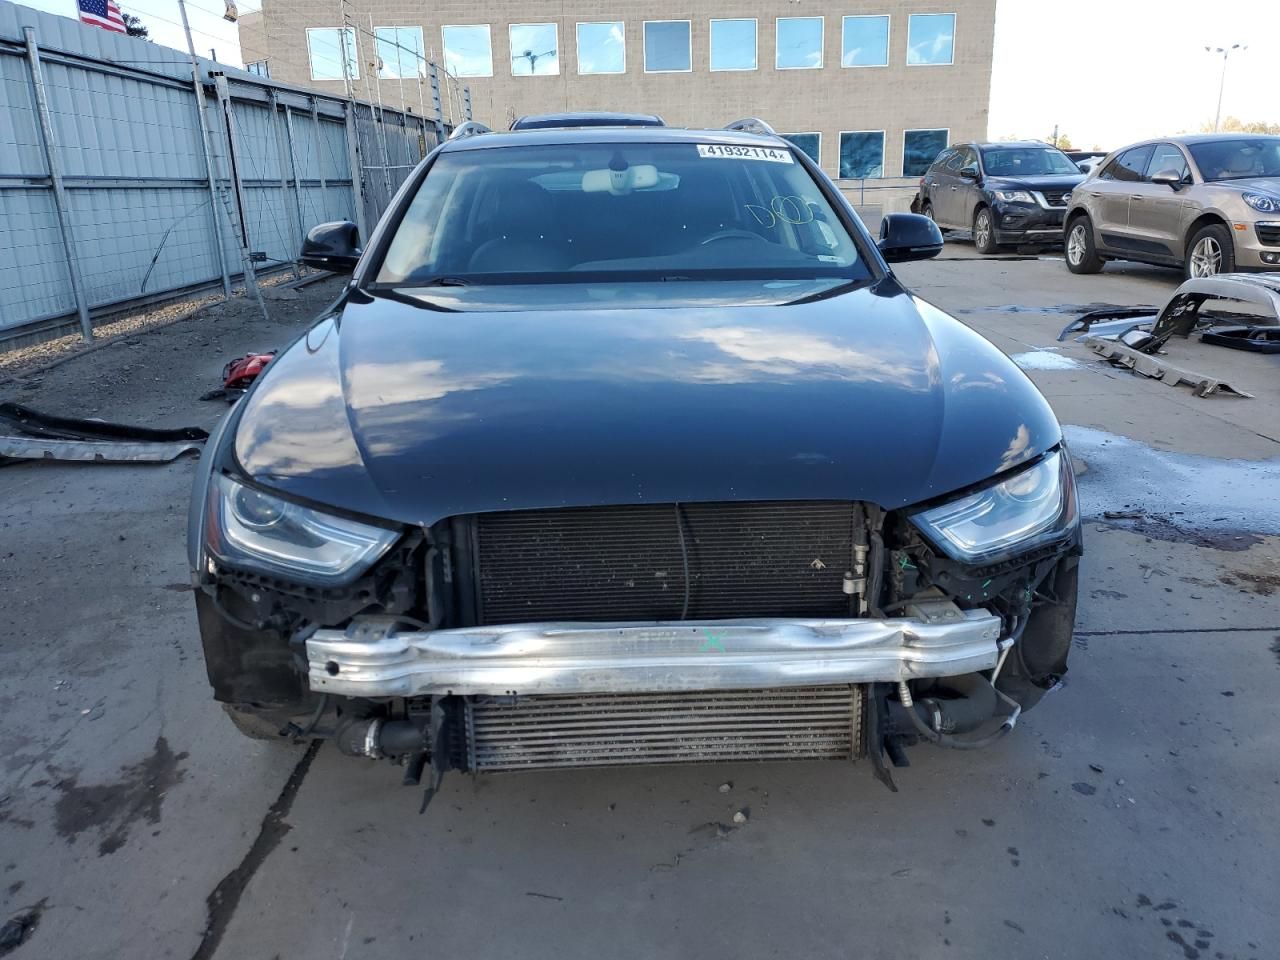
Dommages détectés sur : pare-choc avant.
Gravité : majeur